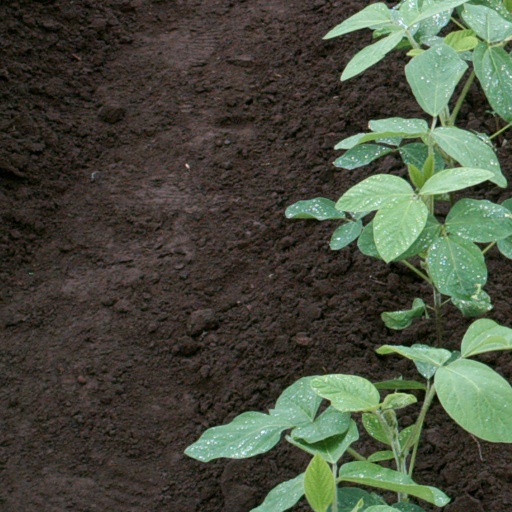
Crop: soybean